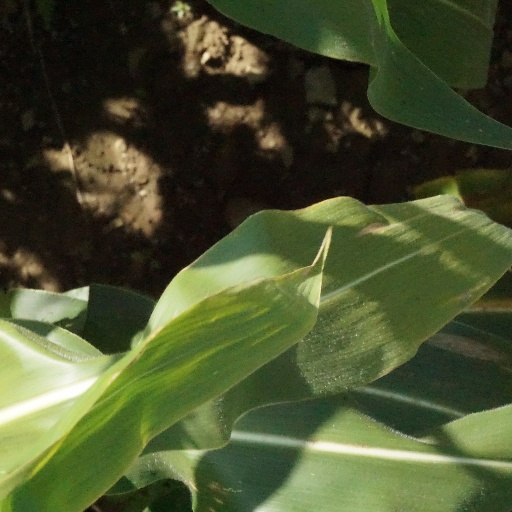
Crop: maize; corn